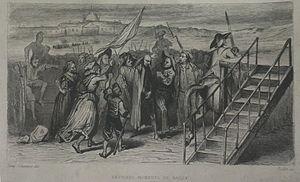
L'ancien maire de Paris, Bailly, conduit à l'échafaud.